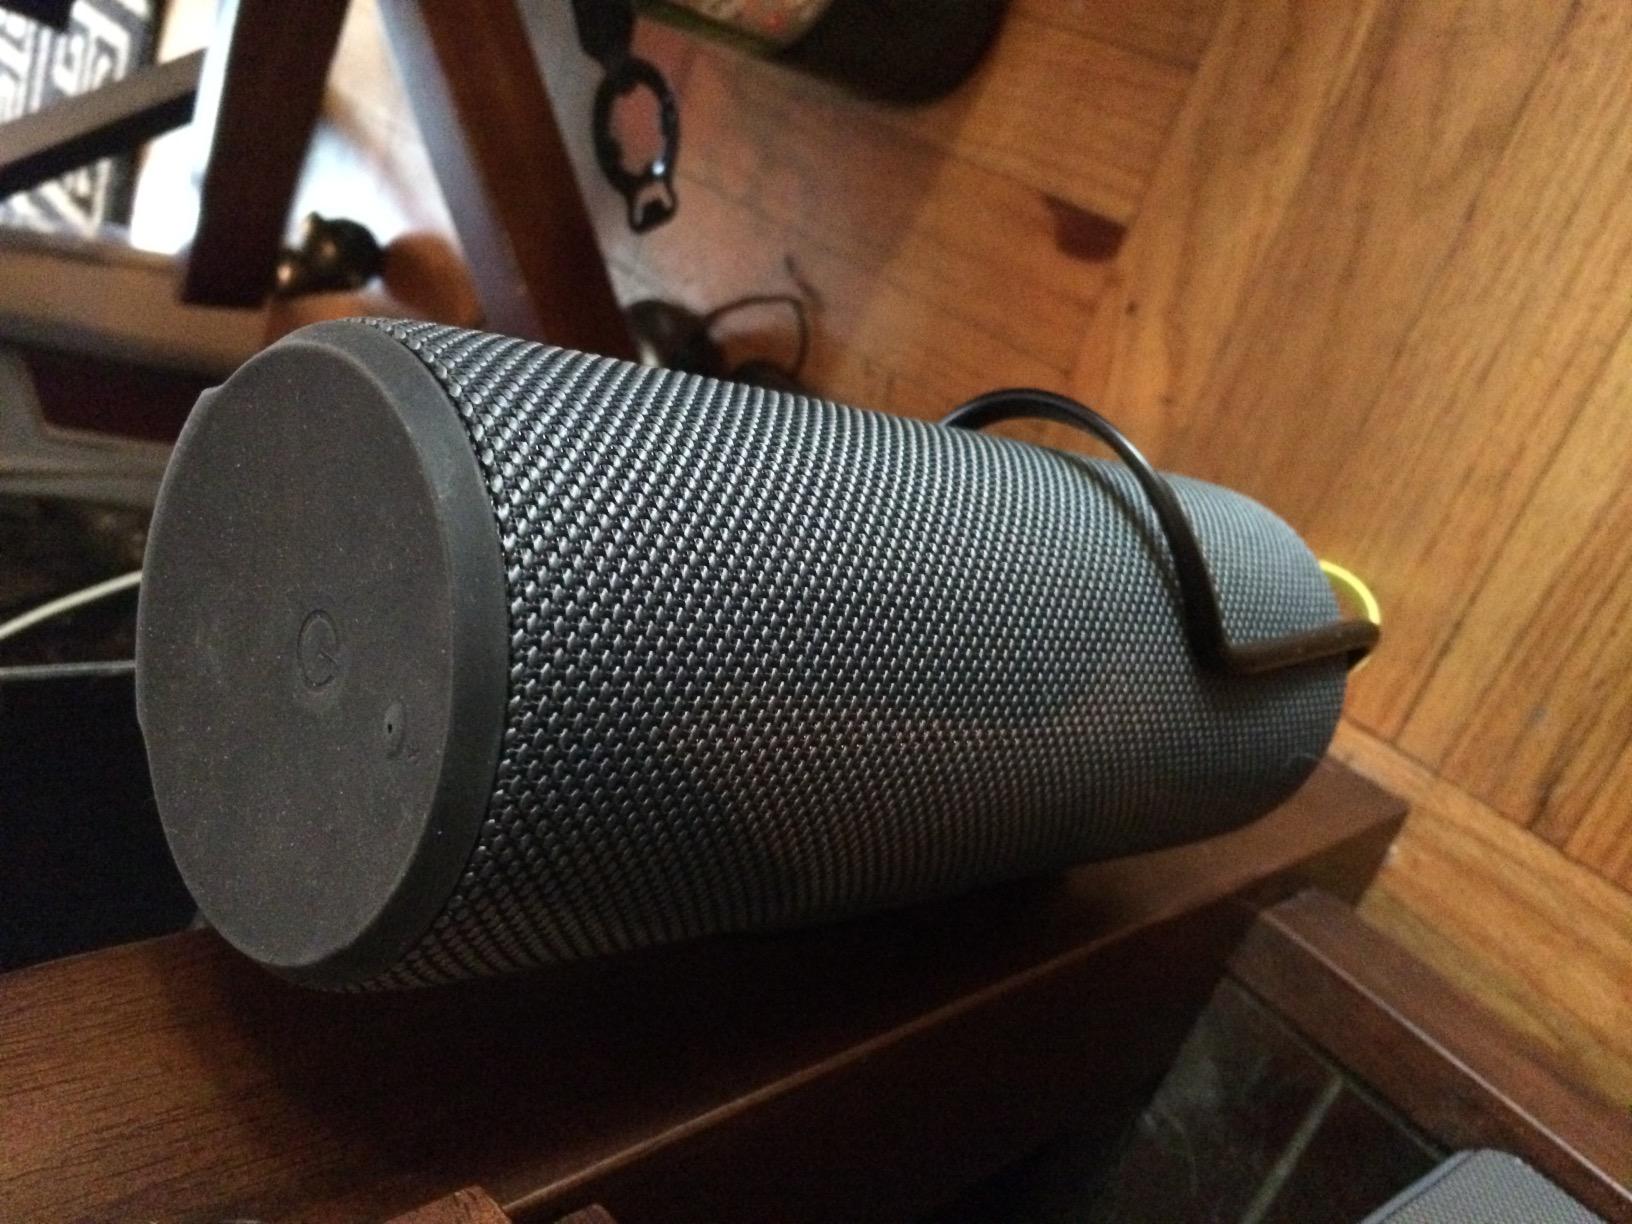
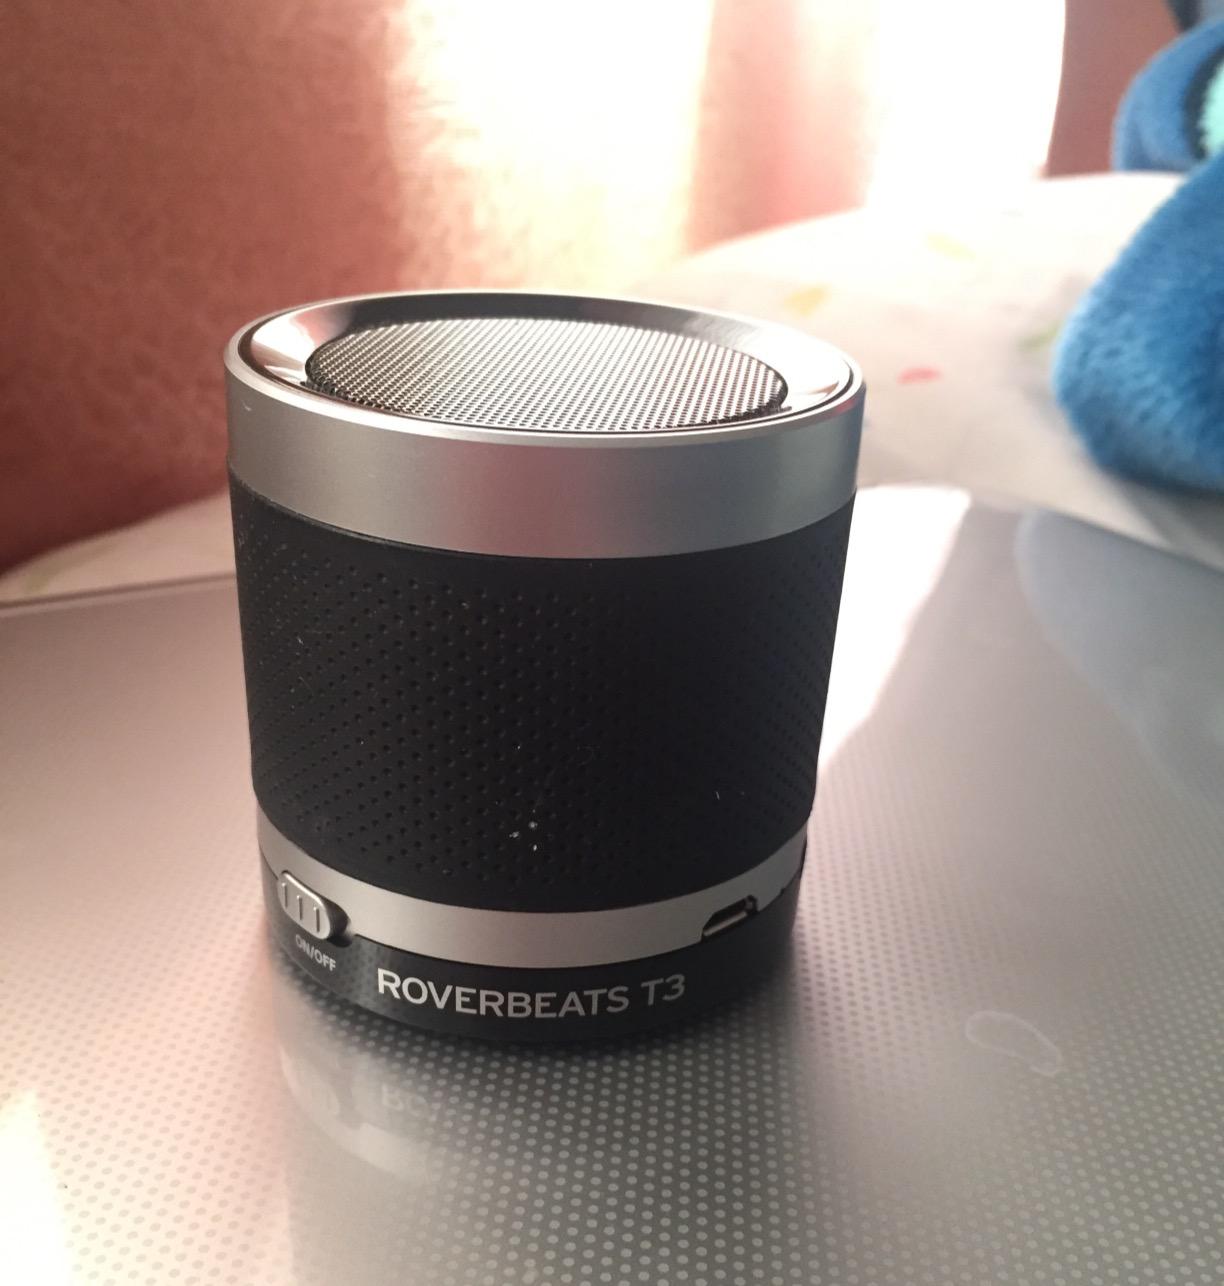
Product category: speaker
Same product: no